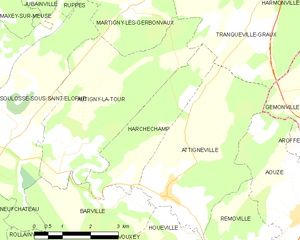
Carte des communes françaises Harchéchamp